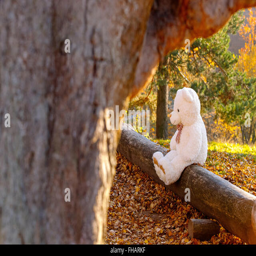
white teddy bear sitting on dead wood in the forest